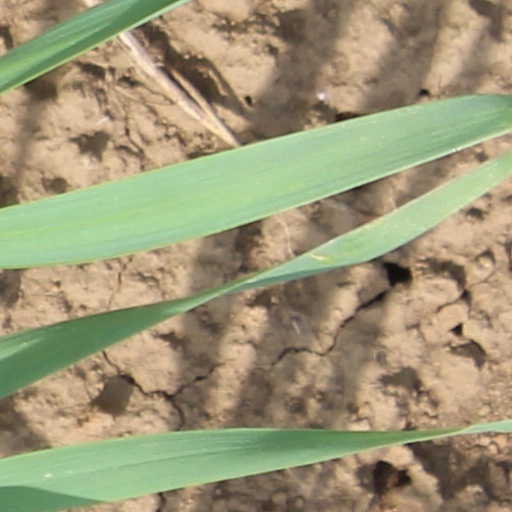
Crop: wheat